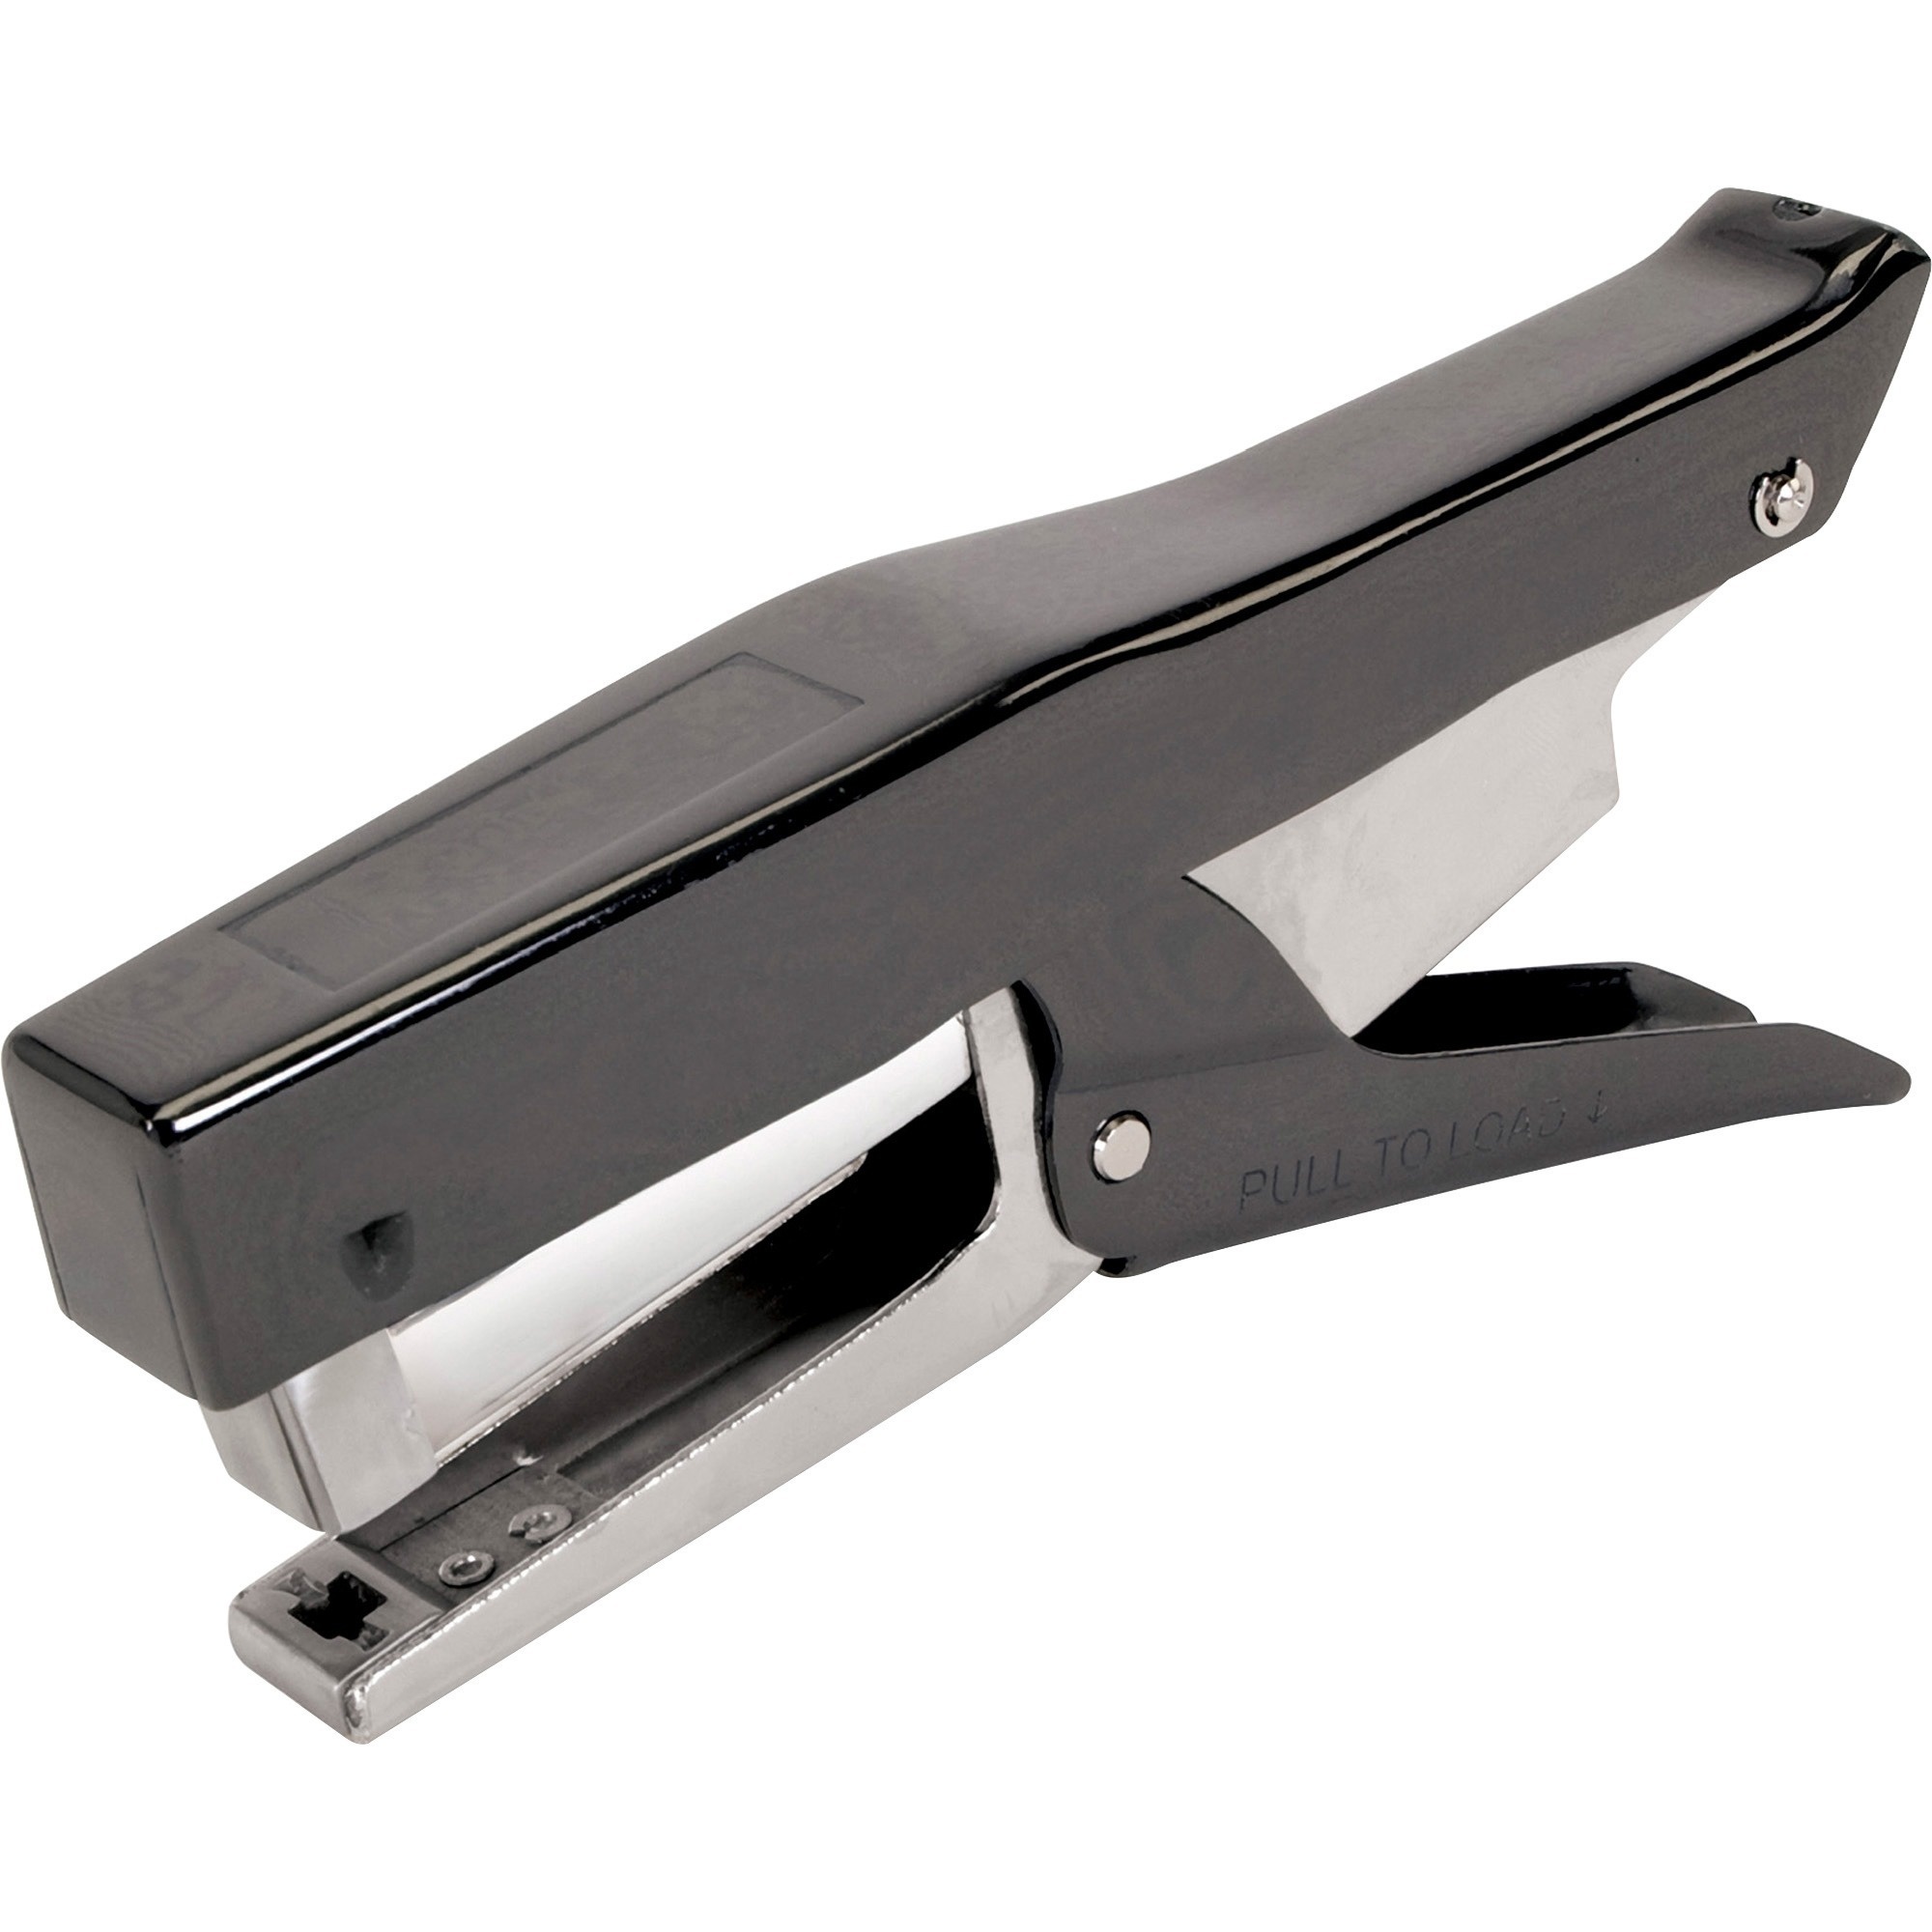
Swingline Heavy-duty Quarter Strip Plier Stapler
General Information Manufacturer : ACCO Brands Corporation Manufacturer Part Number : 29961 Manufacturer Website Address : http://www.acco.com Brand Name : Swingline Product Name : Heavy-duty Quarter Strip Plier Stapler Marketing Information : Heavy-duty plier stapler fits snugly in your hand and fastens up to 60 sheets at a time with one staple. All-metal workhorse provides long-term, reliable performance. Integrated safety loop provides extra security for high-traffic environments. Full-strip stapler features an easy and efficient top-loading design and only uses Swingline high-capacity staples (S7035550). Packaged Quantity : 1 Each Product Type : Plier Stapler Product Information Stapler Type : Quarter Strip Sheet Capacity : 60 Features : Heavy Duty Physical Characteristics Color : Black Nickel Miscellaneous Recycled : No Assembly Required : No Country of Origin : China Warranty Limited Warranty : Lifetime
Brand: ACCO Brands Corporation
Category: Office Supplies > Office Instruments > Staplers > Plier Staplers